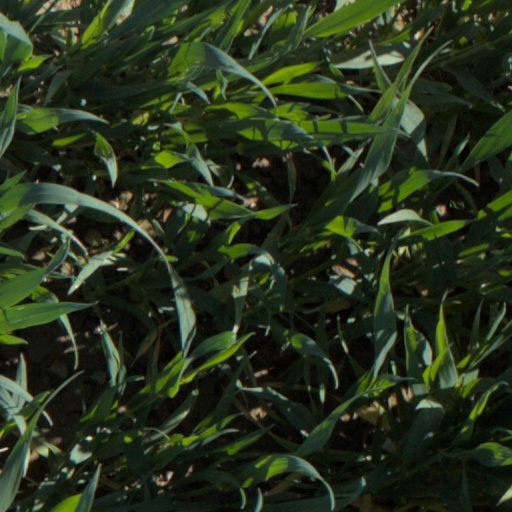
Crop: wheat